Tasmanian Government Railways Q class

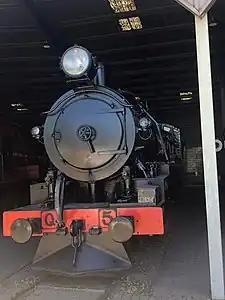

The Tasmanian Government Railways Q class was a class of 4-8-2 steam locomotives operated by the Tasmanian Government Railways.